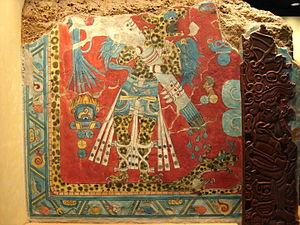
Le Musée national d'anthropologie de Mexico est un musée situé dans le bois de Chapultepec, à Mexico, et consacré à l'archéologie et l'histoire des civilisations préhispaniques du Mexique, principalement de Mésoamérique, et à l'ethnographie des actuels peuples indigènes du pays. Depuis son inauguration en 1964, il est considéré comme un des plus importants musées mexicains et, avec plus de 2 millions de visiteurs en 2013, il a été également le plus visité. En surface d'exposition, il est également l'un des plus grands musées du continent américain.